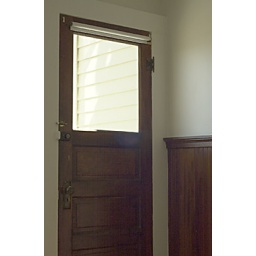
Detail of wainscot and vintage door in the downstairs bedroom area.